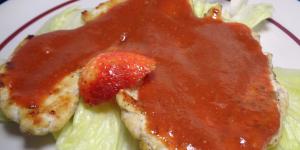
pechuga de pollo en salsa de fresa